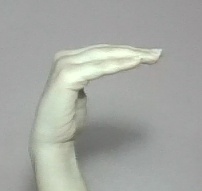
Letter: haa